Salinas y Aguada Blanca National Reserve

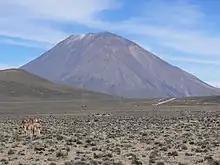
Guanacos with Misti volcano in the background at Salinas y Aguada Blanca National Reserve.

Salinas y Aguada Blanca National Reserve is located in the provinces of Caylloma and Arequipa in the region of Arequipa; and a small part in the province of Sanchez Cerro in the region of Moquegua. It spans an area of which covers the headwaters of important local rivers like Yura and Chili.